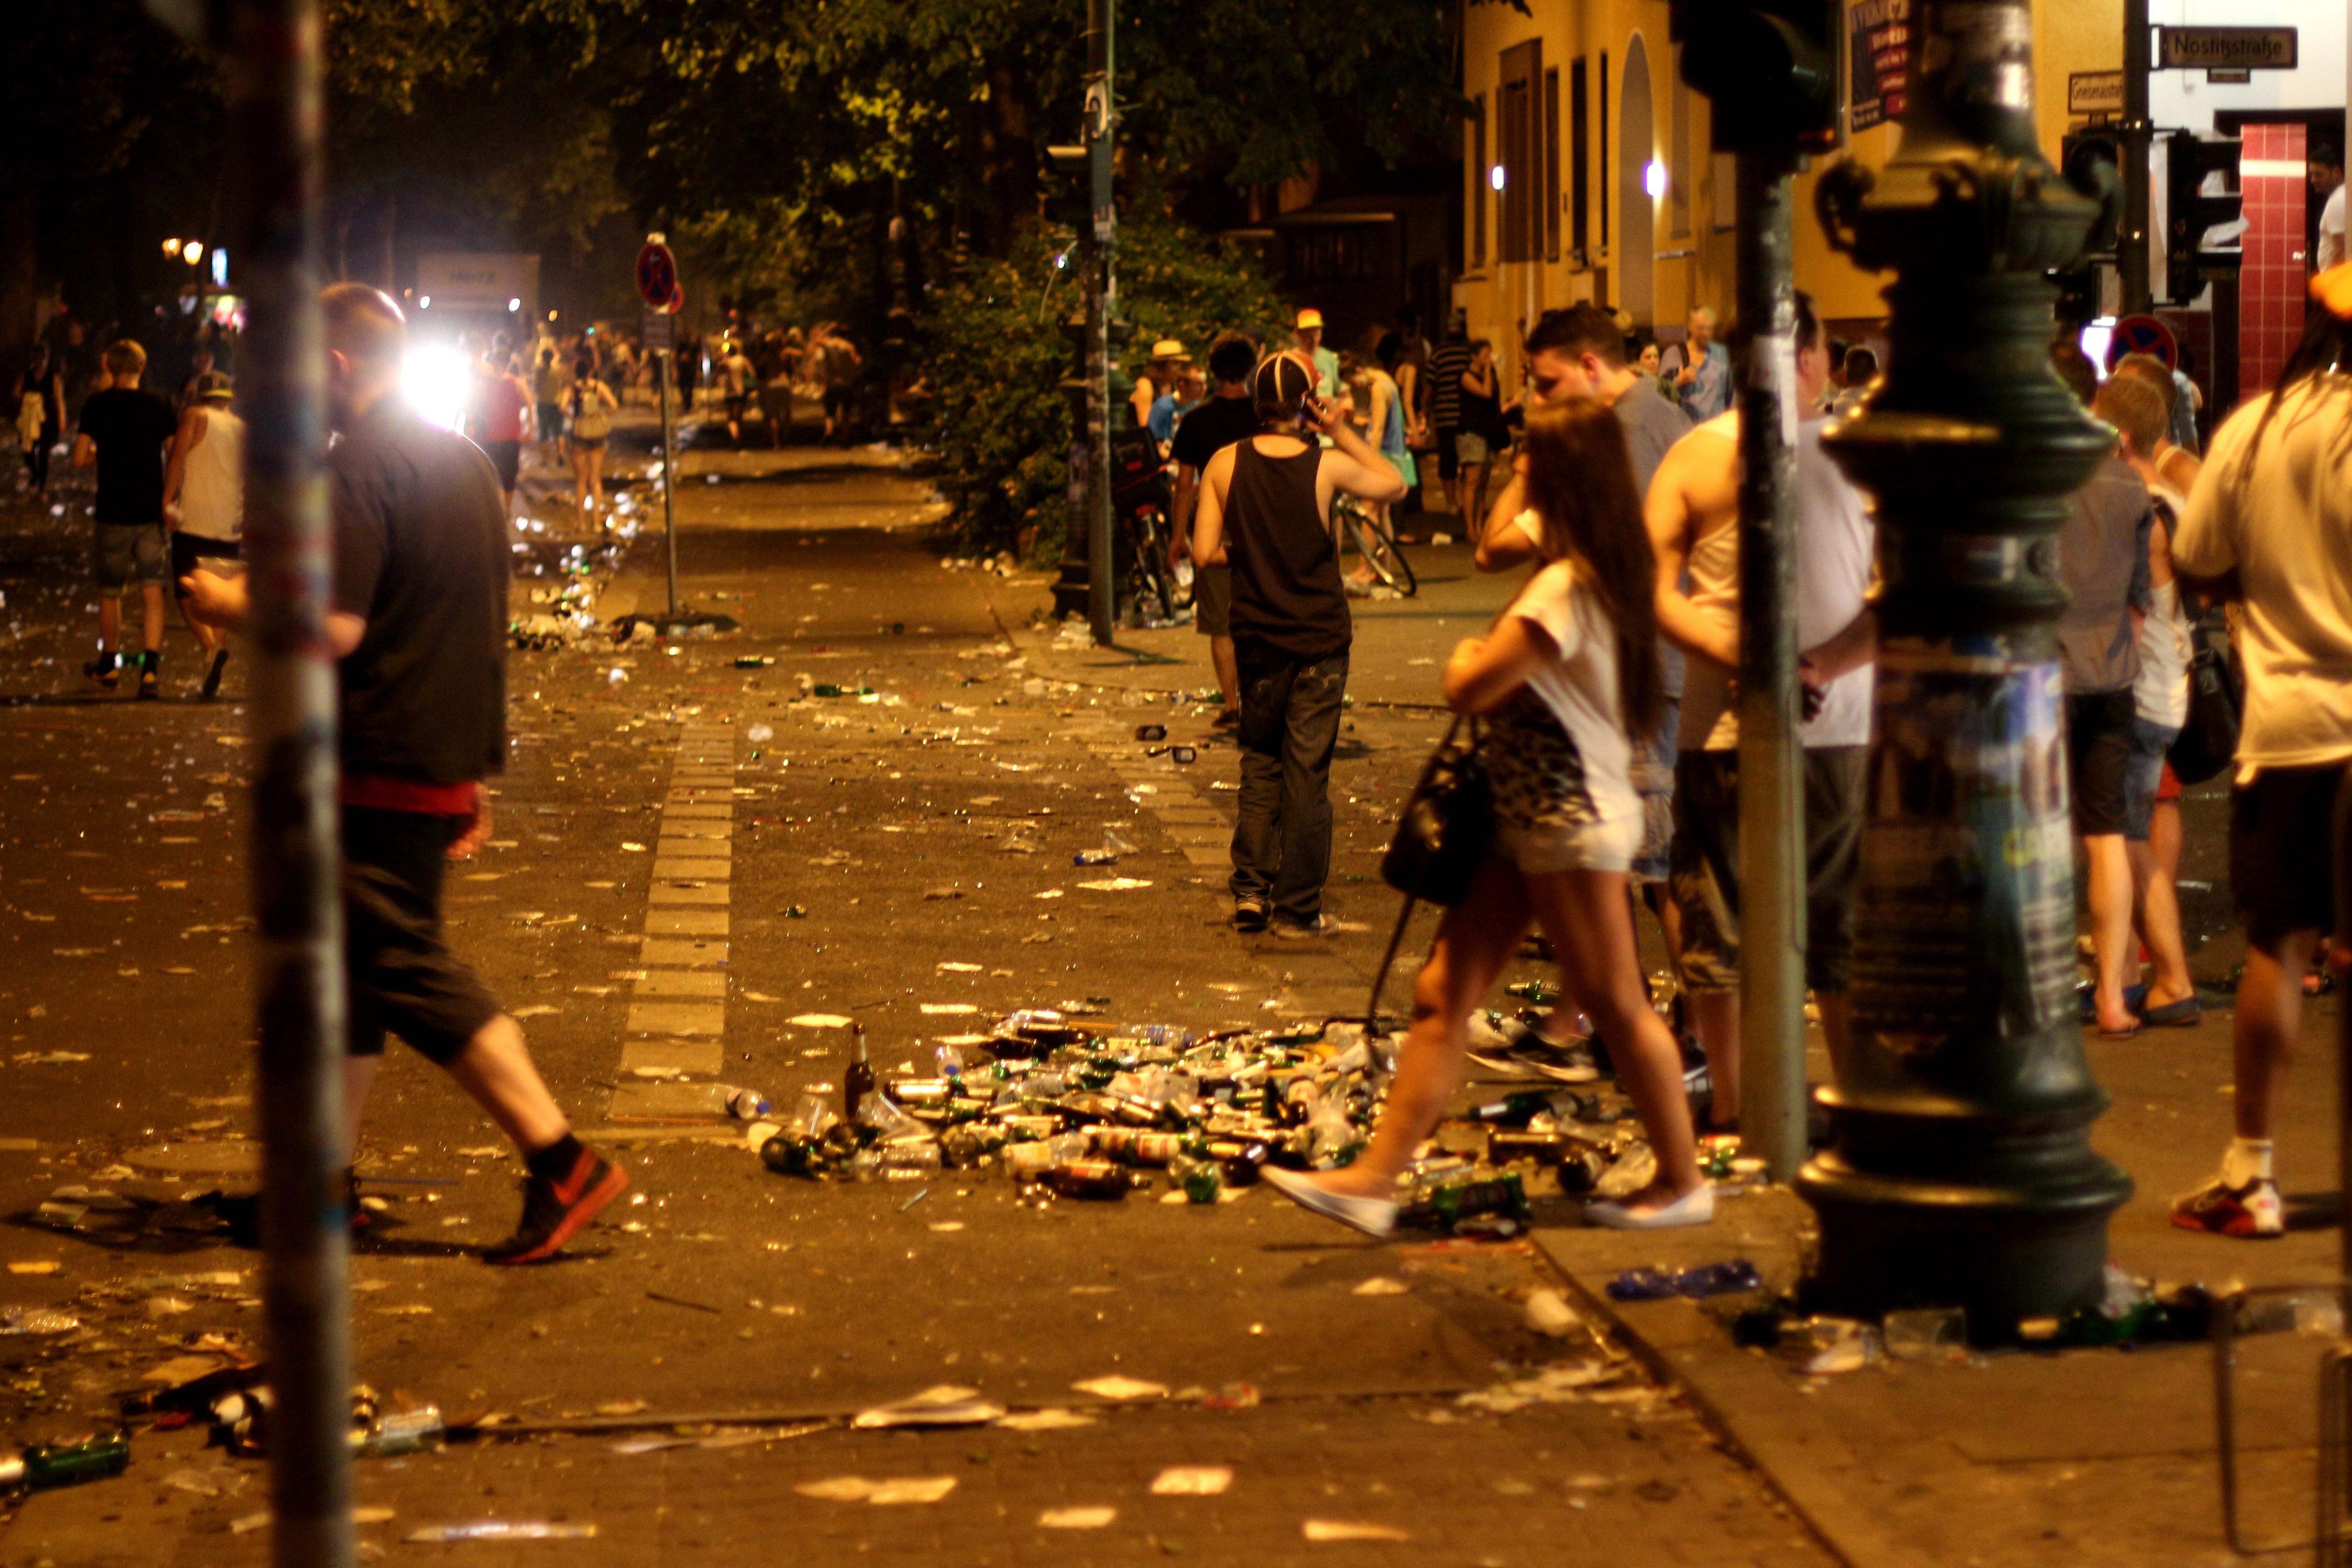
road, street, night, crowd, riot, infrastructure, berlin, garbage, street festival, night life